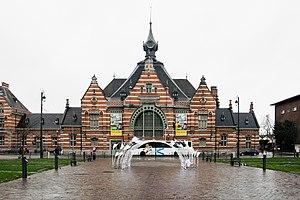
Gare de Schaerbeek
Cette page reprend une partie des bâtiments remarquables se trouvant sur le trajet de la ligne 92 du tramway de Bruxelles.